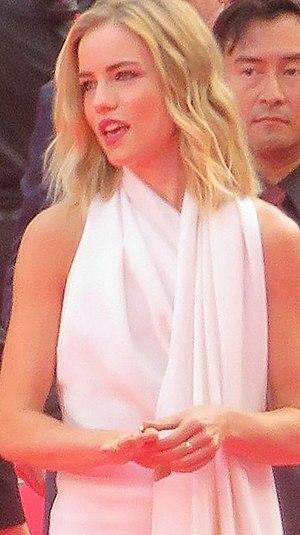
Willa Fitzgerald, née le 17 janvier 1991 à Nashville, est une actrice américaine.